Cribbing (horse)

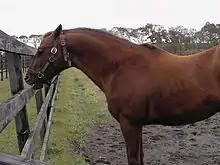
A horse cribbing on a wooden fence, note anti-cribbing collar intended to reduce this behavior and tension in neck muscles

Cribbing is a form of stereotypy (equine oral stereotypic behaviour), otherwise known as wind sucking or crib-biting. Cribbing is considered to be an abnormal, compulsive behavior seen in some horses, and is often labelled a stable vice. The major factors that cause cribbing include stress, stable management, genetic and gastrointestinal irritability.